Basil of Baker Street

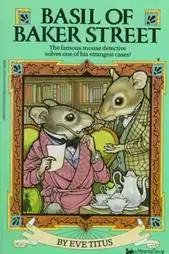
Front cover of "Basil of Baker Street"

Basil of Baker Street is a series of children's novels written by Eve Titus and illustrated by Paul Galdone. The stories focus on the titular Basil of Baker Street and his personal biographer Doctor David Q. Dawson. Together they solve the many crimes and cases of the mouse world. Both live in Holmestead, a mouse community built in the cellar of 221B Baker Street, where Sherlock Holmes is a tenant upstairs.